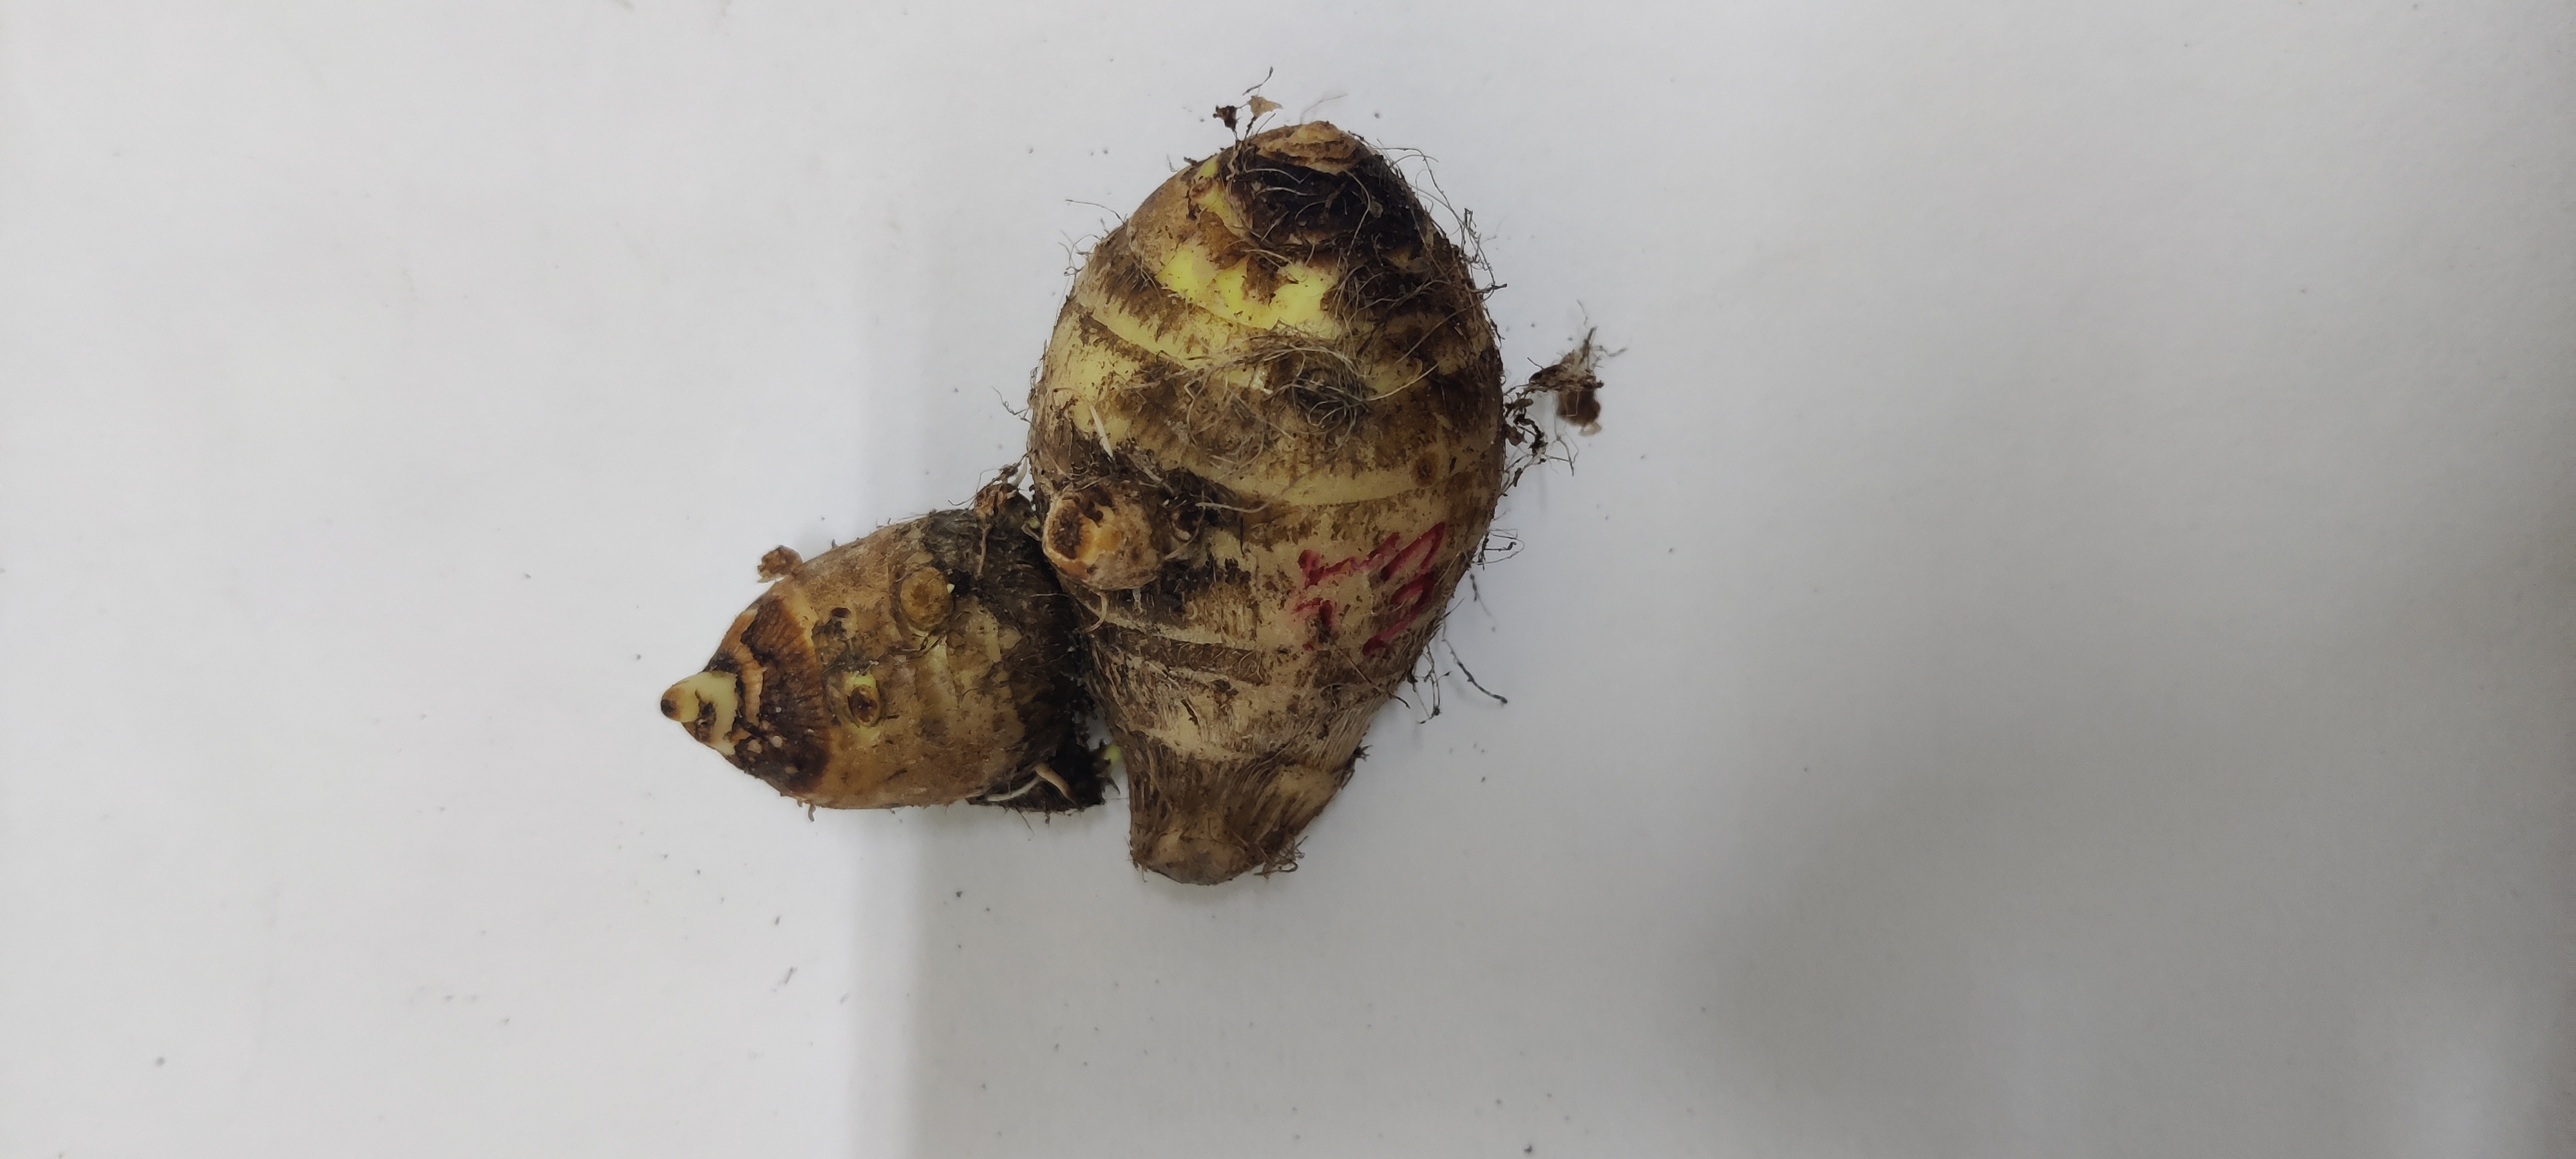
Crop: Taro root
Condition: Fresh